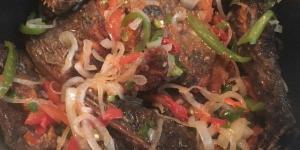
pescado frito encebollado